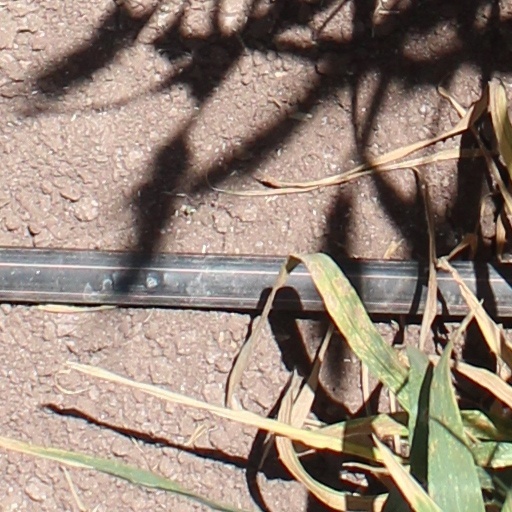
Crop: wheat